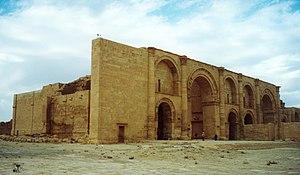
Hatra (Iraq) Español: Hatra 日本語: ハトラ 中文: 哈特拉